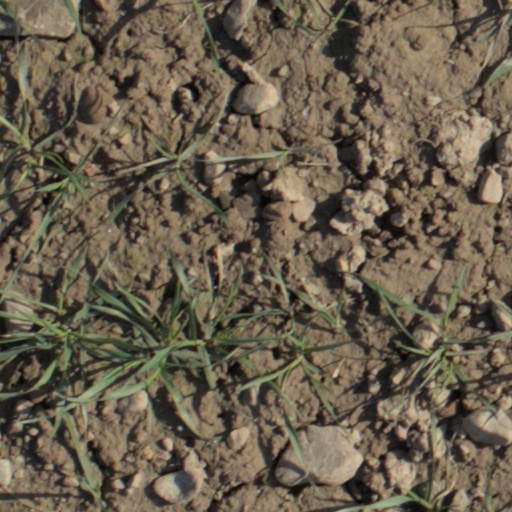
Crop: wheat